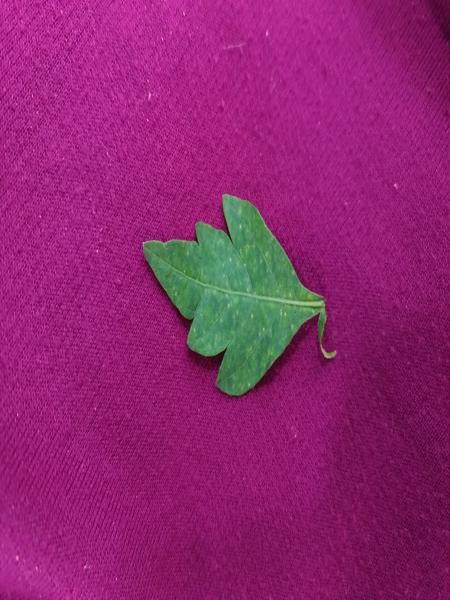
Plant: Balloon_Vine